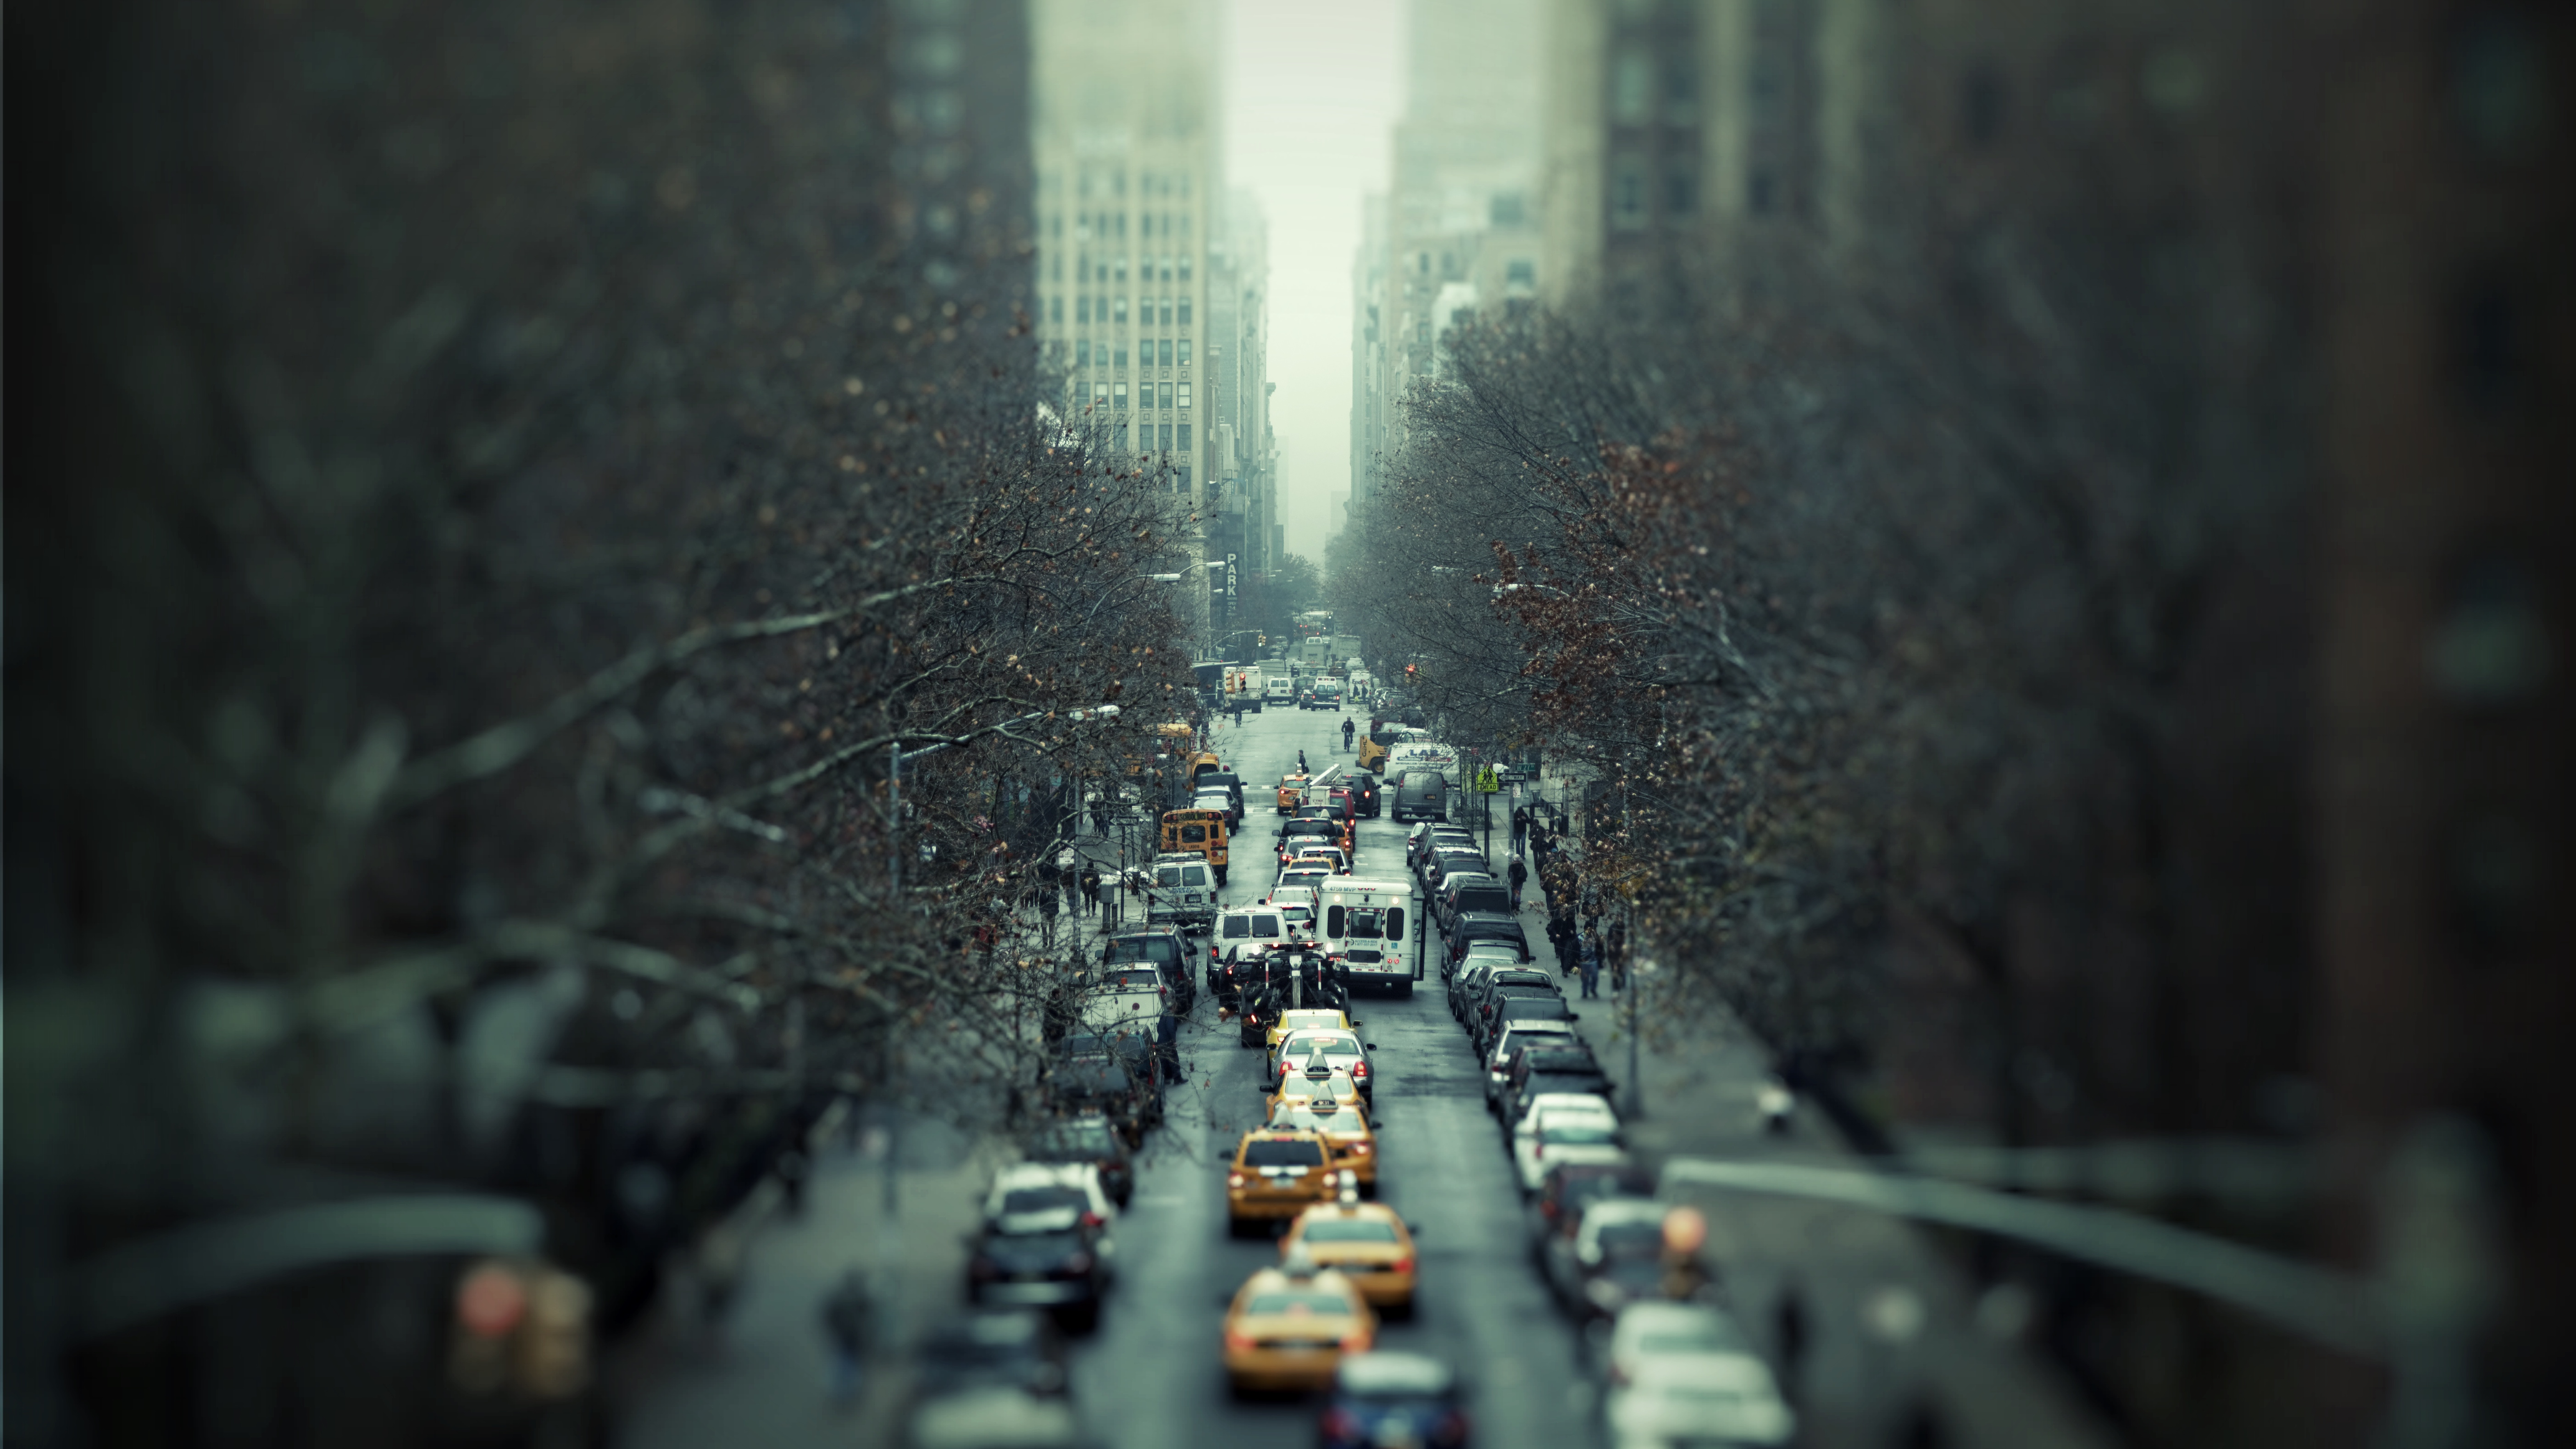
snow, light, traffic, street, night, sunlight, morning, rain, city, cityscape, evening, reflection, nyc, weather, darkness, avenue, urban area, atmospheric phenomenon